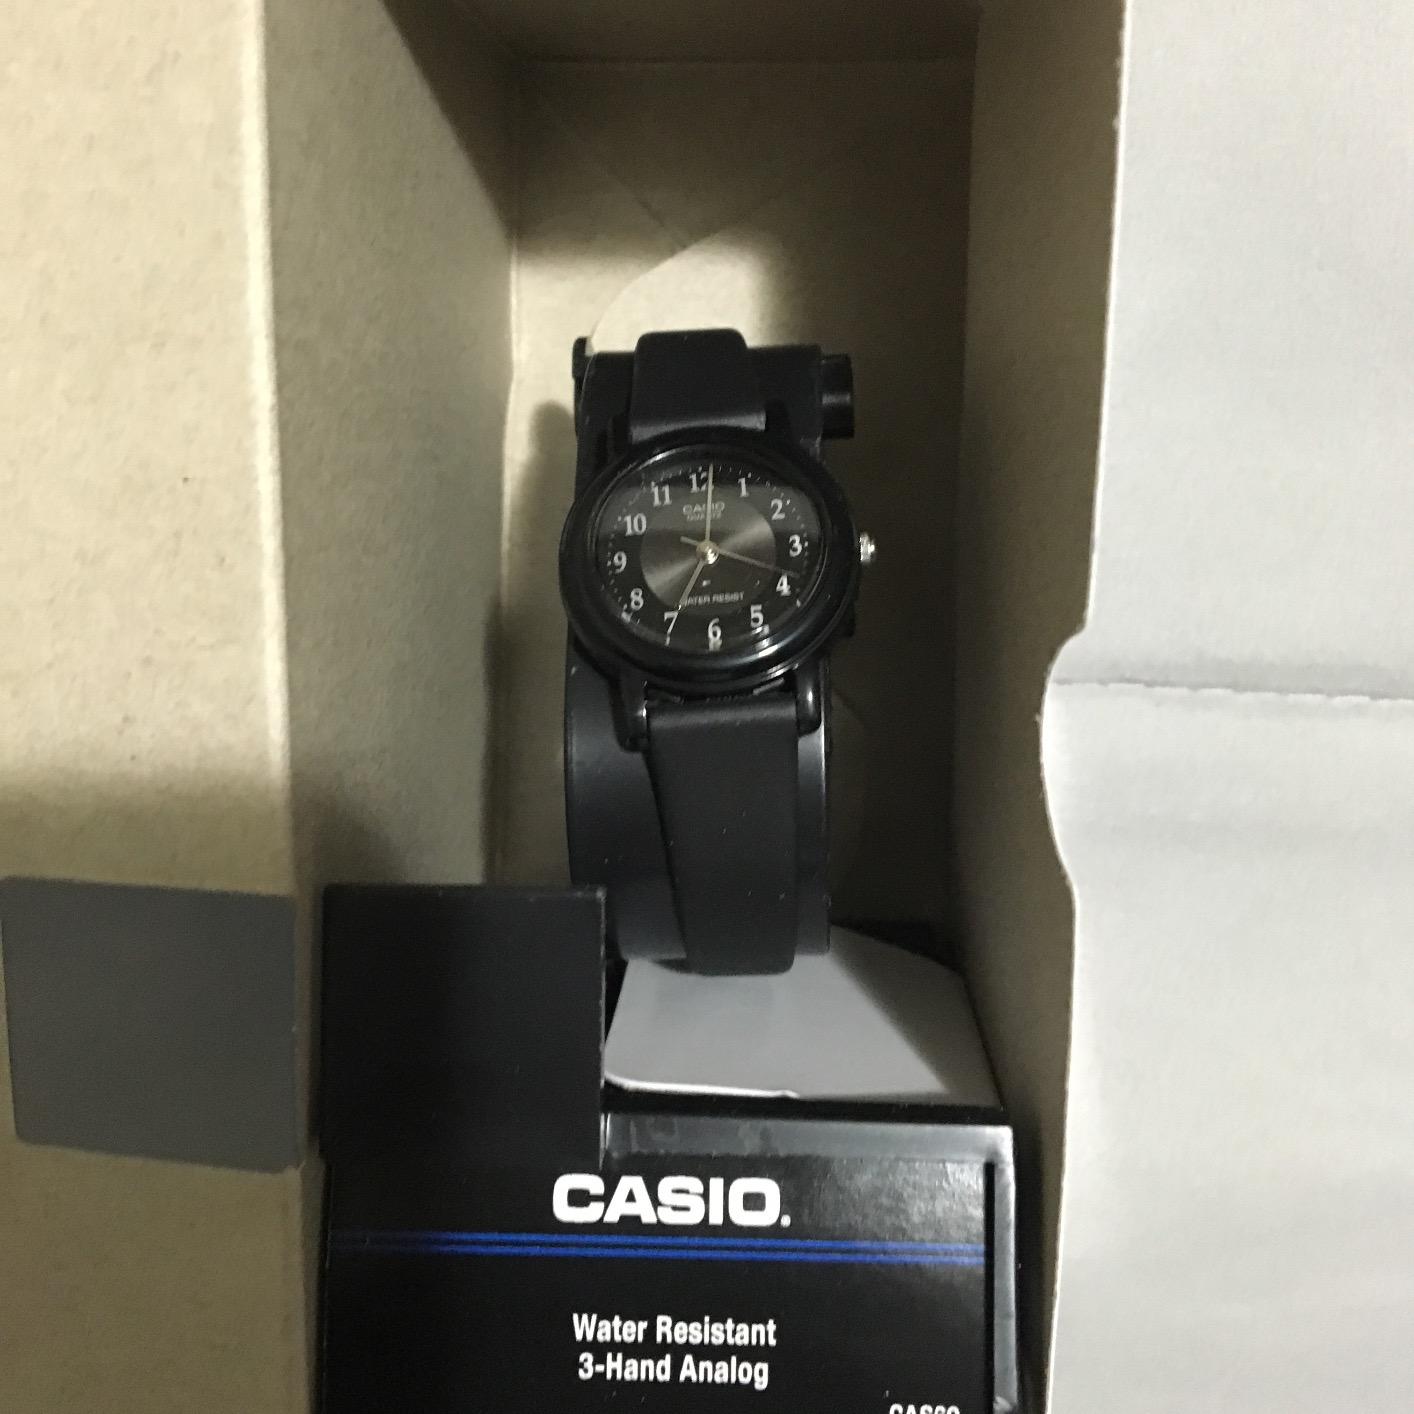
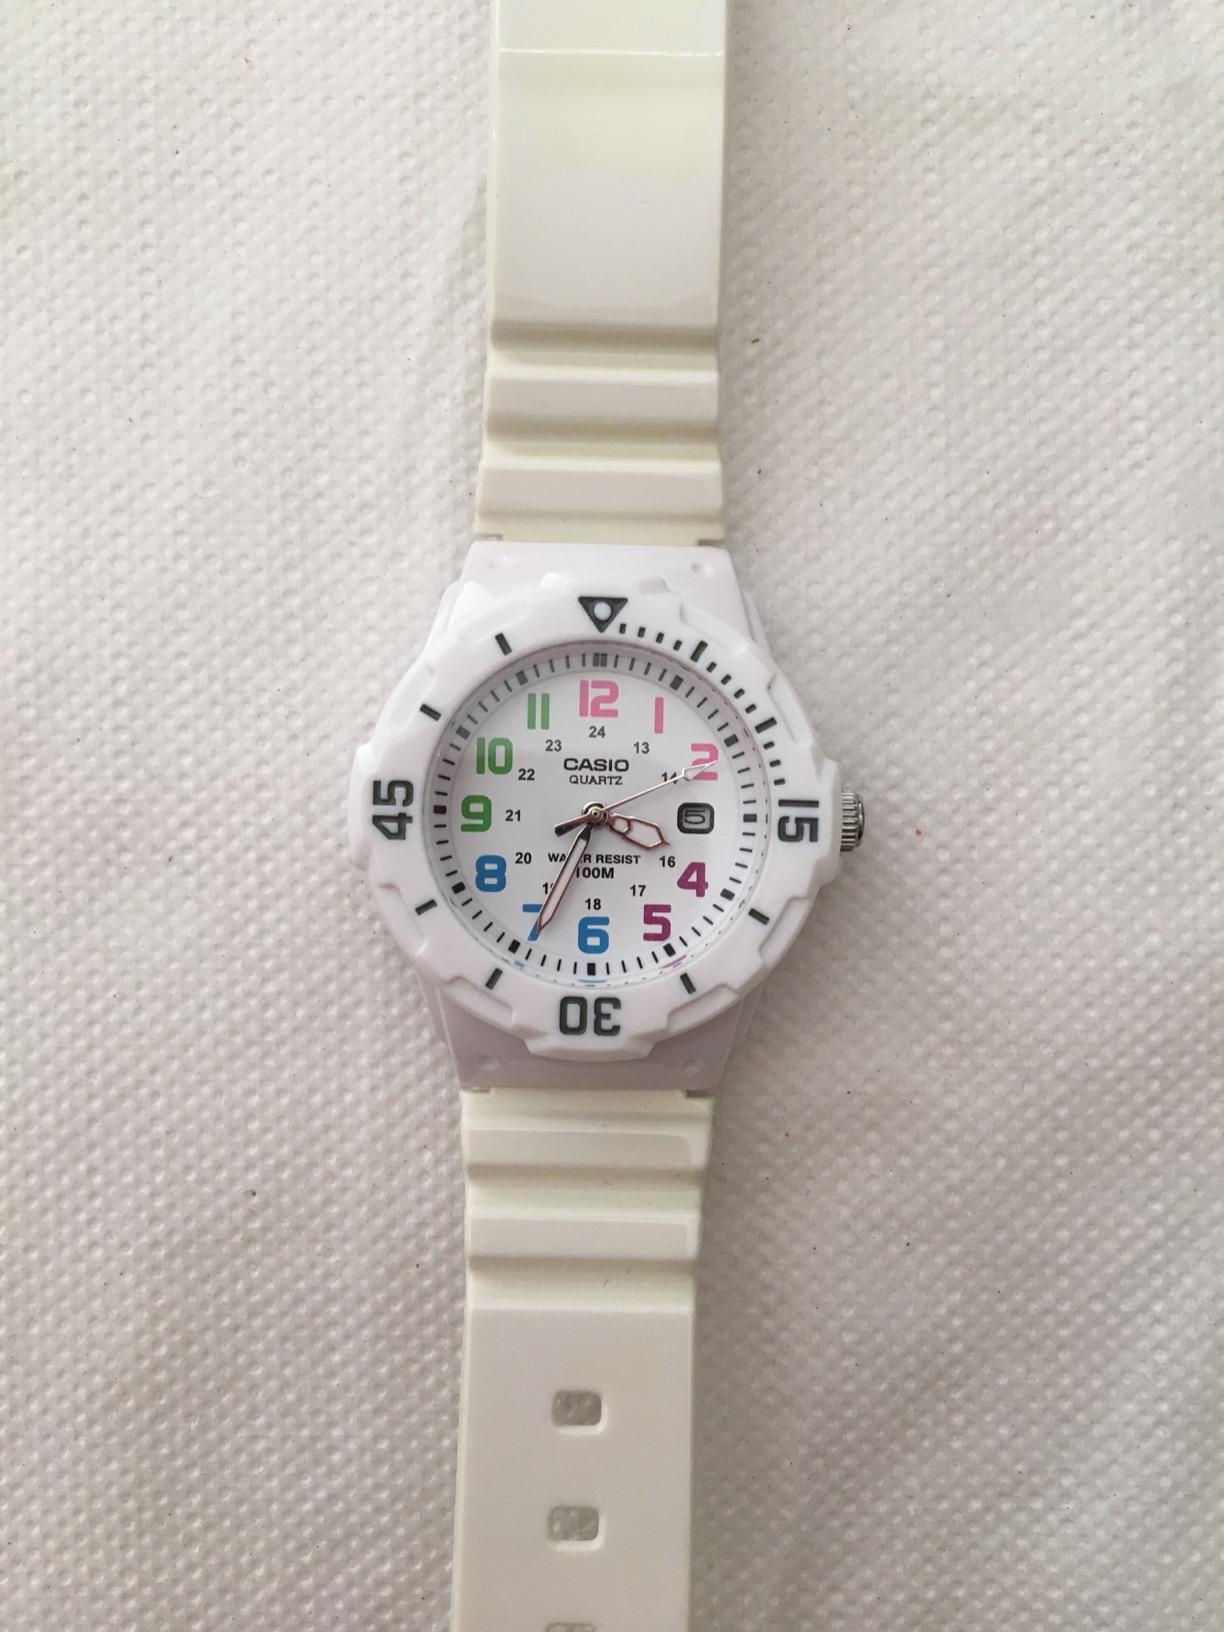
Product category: accessories_watch
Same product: no